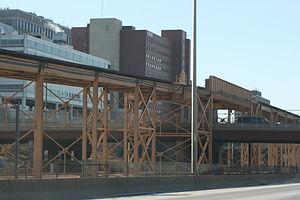
La Douglas Park Branch est un tronçon de la ligne rose du métro de Chicago construit par la Metropolitan West Side Elevated à l’ouest du Loop.